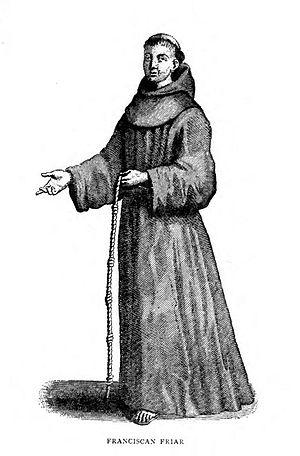
L'histoire des ordres franciscains retrace l'origine et le développement des trois ordres du mouvement franciscain. Fondé sur la pensée et les actions de François d'Assise, ce mouvement monachique est connu pour les idéaux de pauvreté et de fraternité qu'il véhicule. Si les franciscains sont principalement vus à travers l'ordre principal des frères mineurs ou celui des capucins, des ordres féminins et un ordre laïque appartiennent également à ce courant. L'ordre des frères mineurs apparaît en 1209. Son développement est très rapide et le mouvement devient l'un des courants monachiques les plus influents au Moyen Âge. Si l'ordre des frères mineurs a progressivement perdu la place dominante qu'il occupait au Moyen Âge, le mouvement franciscain reste vivace à travers les époques, notamment grâce à la fondation de nouveaux ordres, et continue d'influencer profondément la société. Par exemple, l'abbé Pierre et le père Joseph, dont les actions ont profondément marqué la société française moderne, furent tous deux capucins.
L'ordre des Frères mineurs, dont les membres sont couramment appelés franciscains, est un ordre religieux catholique né en Italie sous l'impulsion de saint François d'Assise en 1210. À l'imitation du Christ, les membres tentent de vivre une vie de grande pauvreté et simplicité évangélique. Insistant sur l'aspect de fraternité dans leur vie les franciscains ont choisi de s'appeler « frères ». Aujourd'hui, la majorité d'entre eux sont prêtres.